Laura M. Robinson

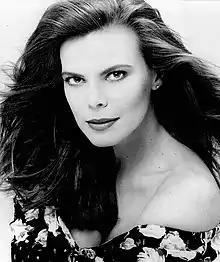
Robinson as a brunette, to play P'Gell in "The Spirit", 1987

Robinson's first major acting role was Detective Christine Meadows, a rare female homicide detective, from 1985 to 1988, on three seasons of "Night Heat", an American television series filmed in Toronto. Playing "Balderdash" was among the TV cast and crew's favorite pastimes between takes.